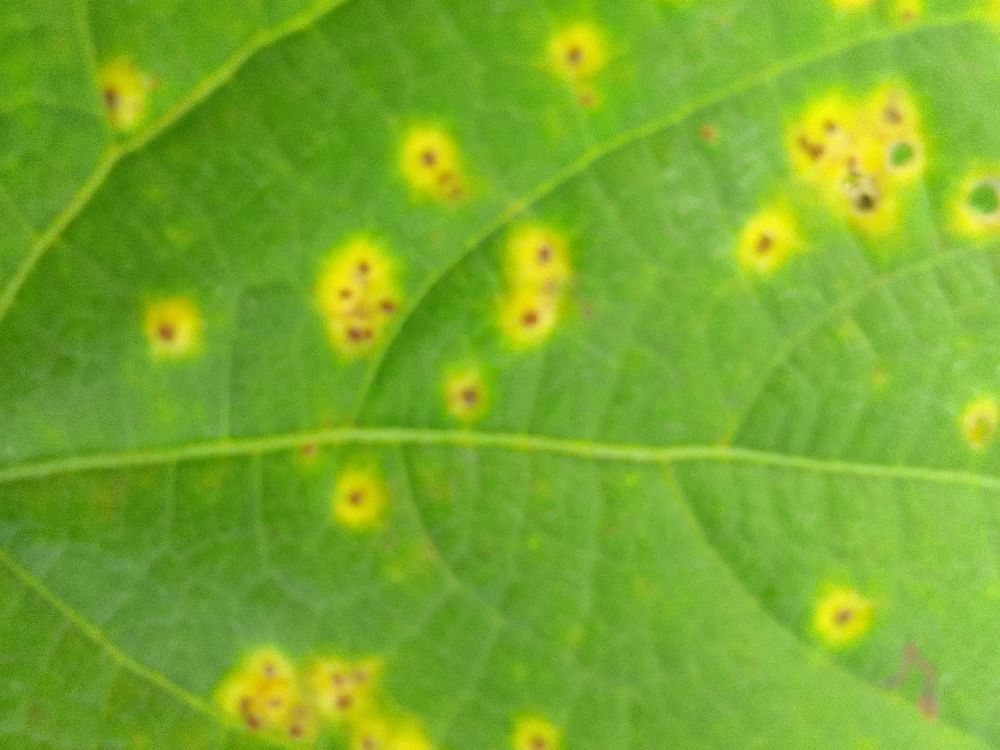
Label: rust